Alzada Comstock

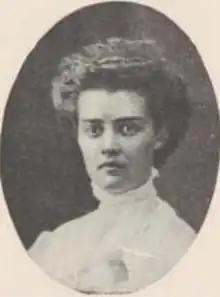
Alzada Comstock, from the 1910 Mount Holyoke College yearbook

Comstock was born in Waterford, Connecticut on November 23, 1888. Her father Leoline A. Comstock (b. 1852) was a coal dealer from Waterford, and her mother, named Lucy T., was from New London, Connecticut. She had two brothers, one named John. They attended the Baptist church in Quaker Hill, where her father was Superintendent.